Jerónimo Corte-Real

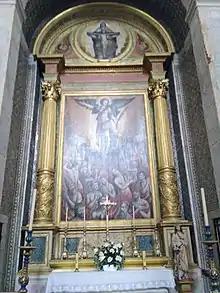
"São Miguel e as Suas Almas" ("Saint Michael and his souls") by Jerónimo Corte Real, at the church of Santo Antão, Évora, Portugal . Dated 1570-90

Corte-Real was a painter as well as soldier and poet, and one of his pictures "Almas" is still preserved in the church of S. Antão at Évora. His poetical works are believed to have been composed in his retirement at the mansion on his estate near Évora, known as Valle de Palma.